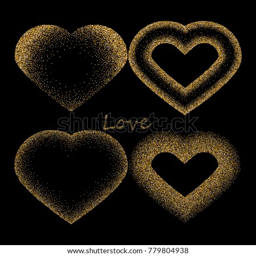
hearts of golden sparkling confetti on a black background .